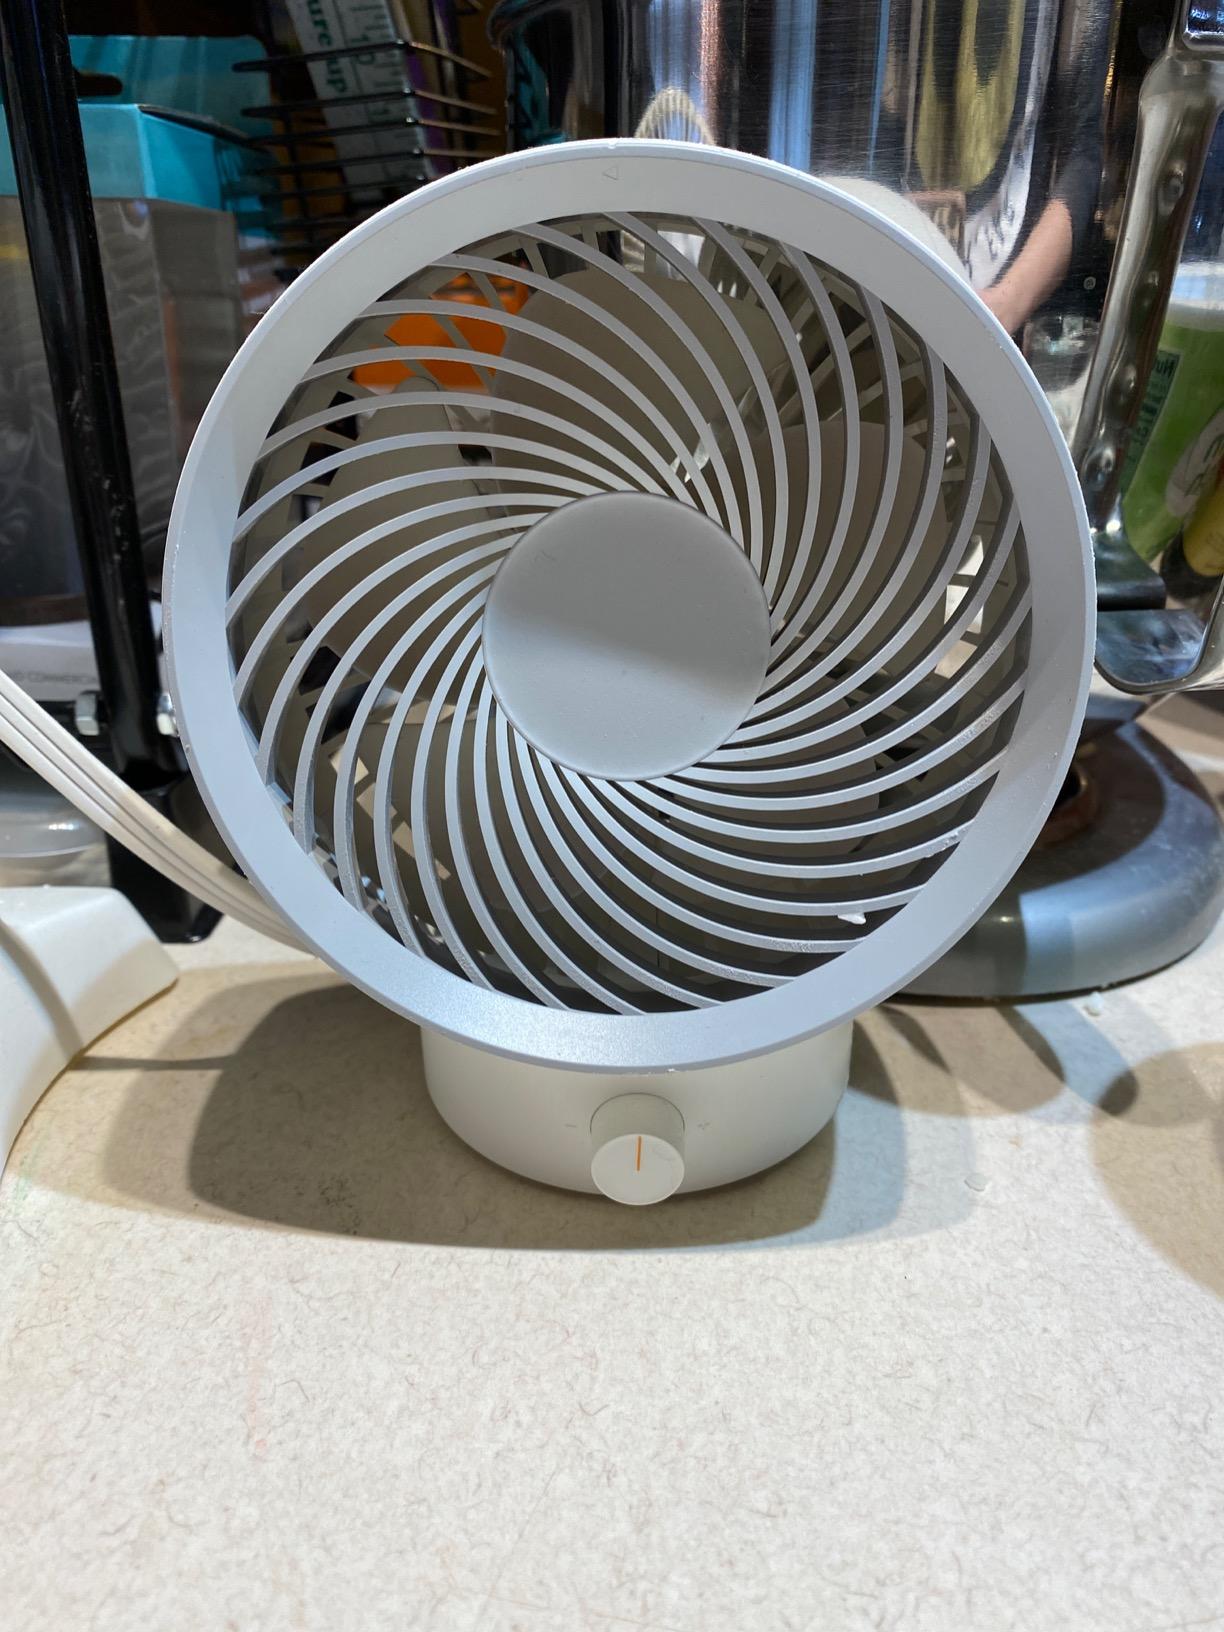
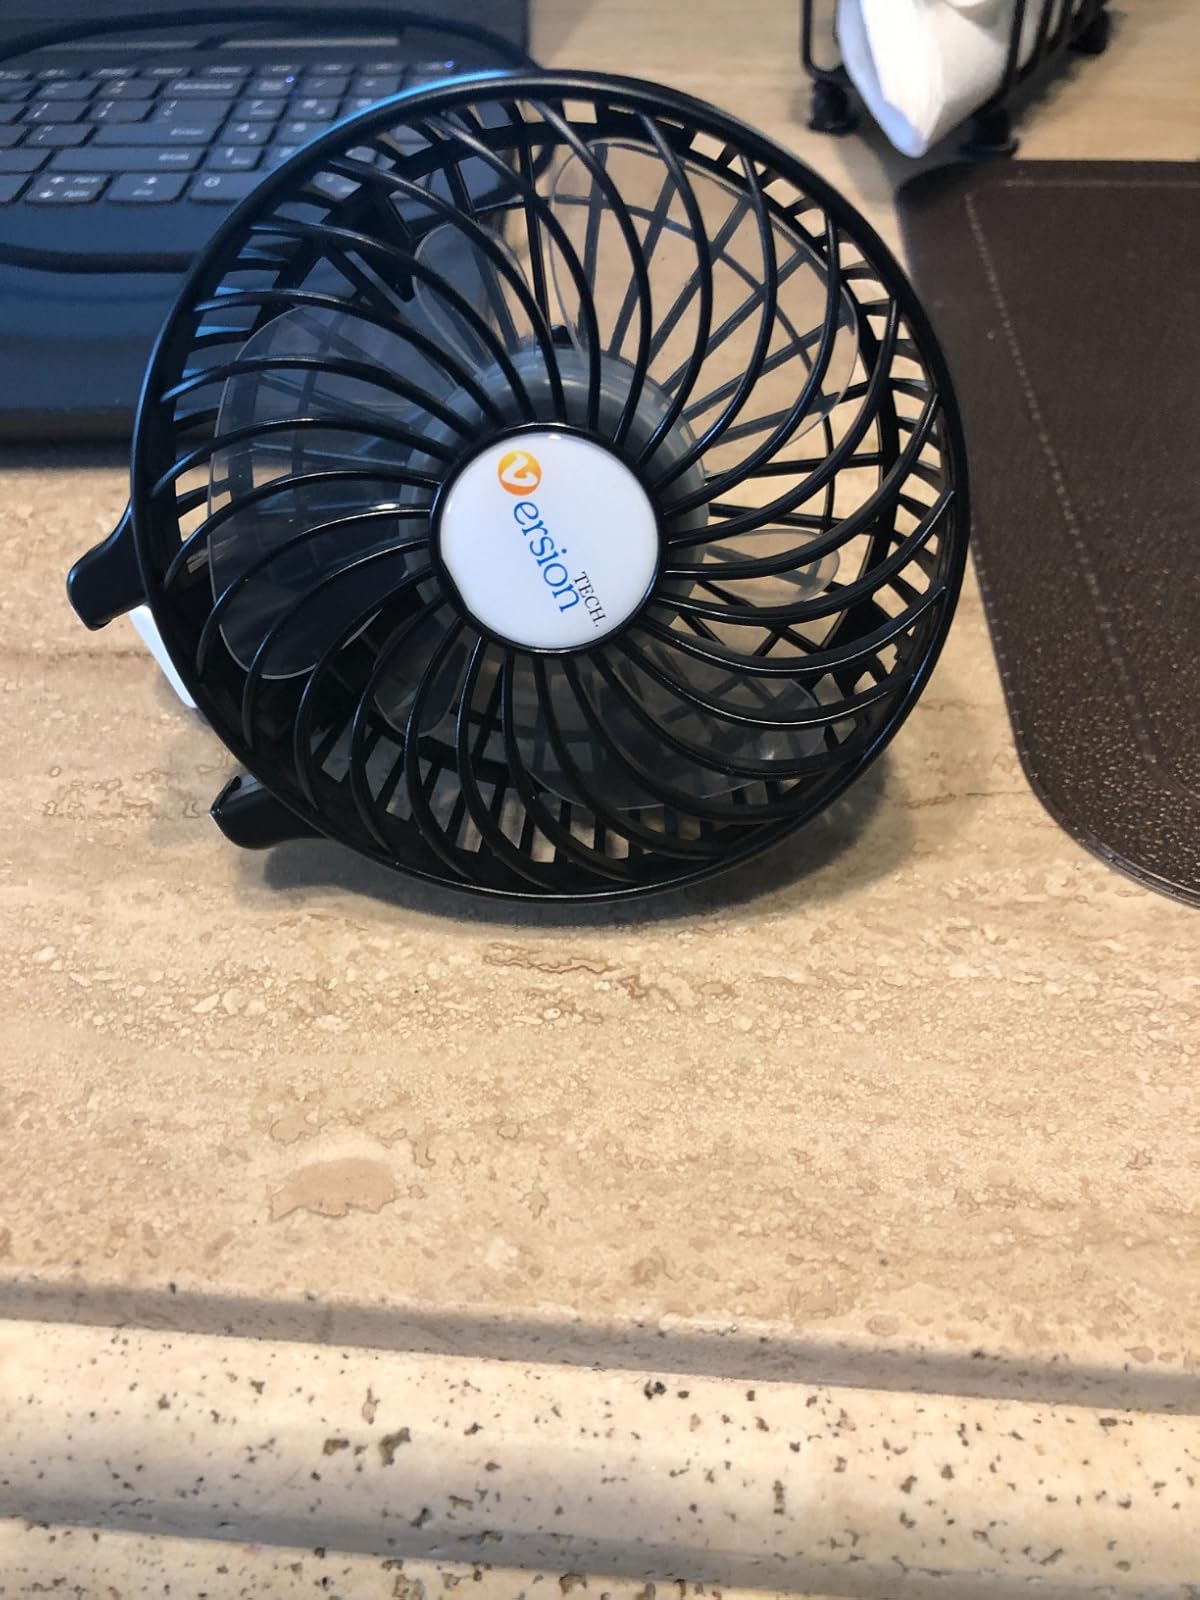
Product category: fan
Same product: no